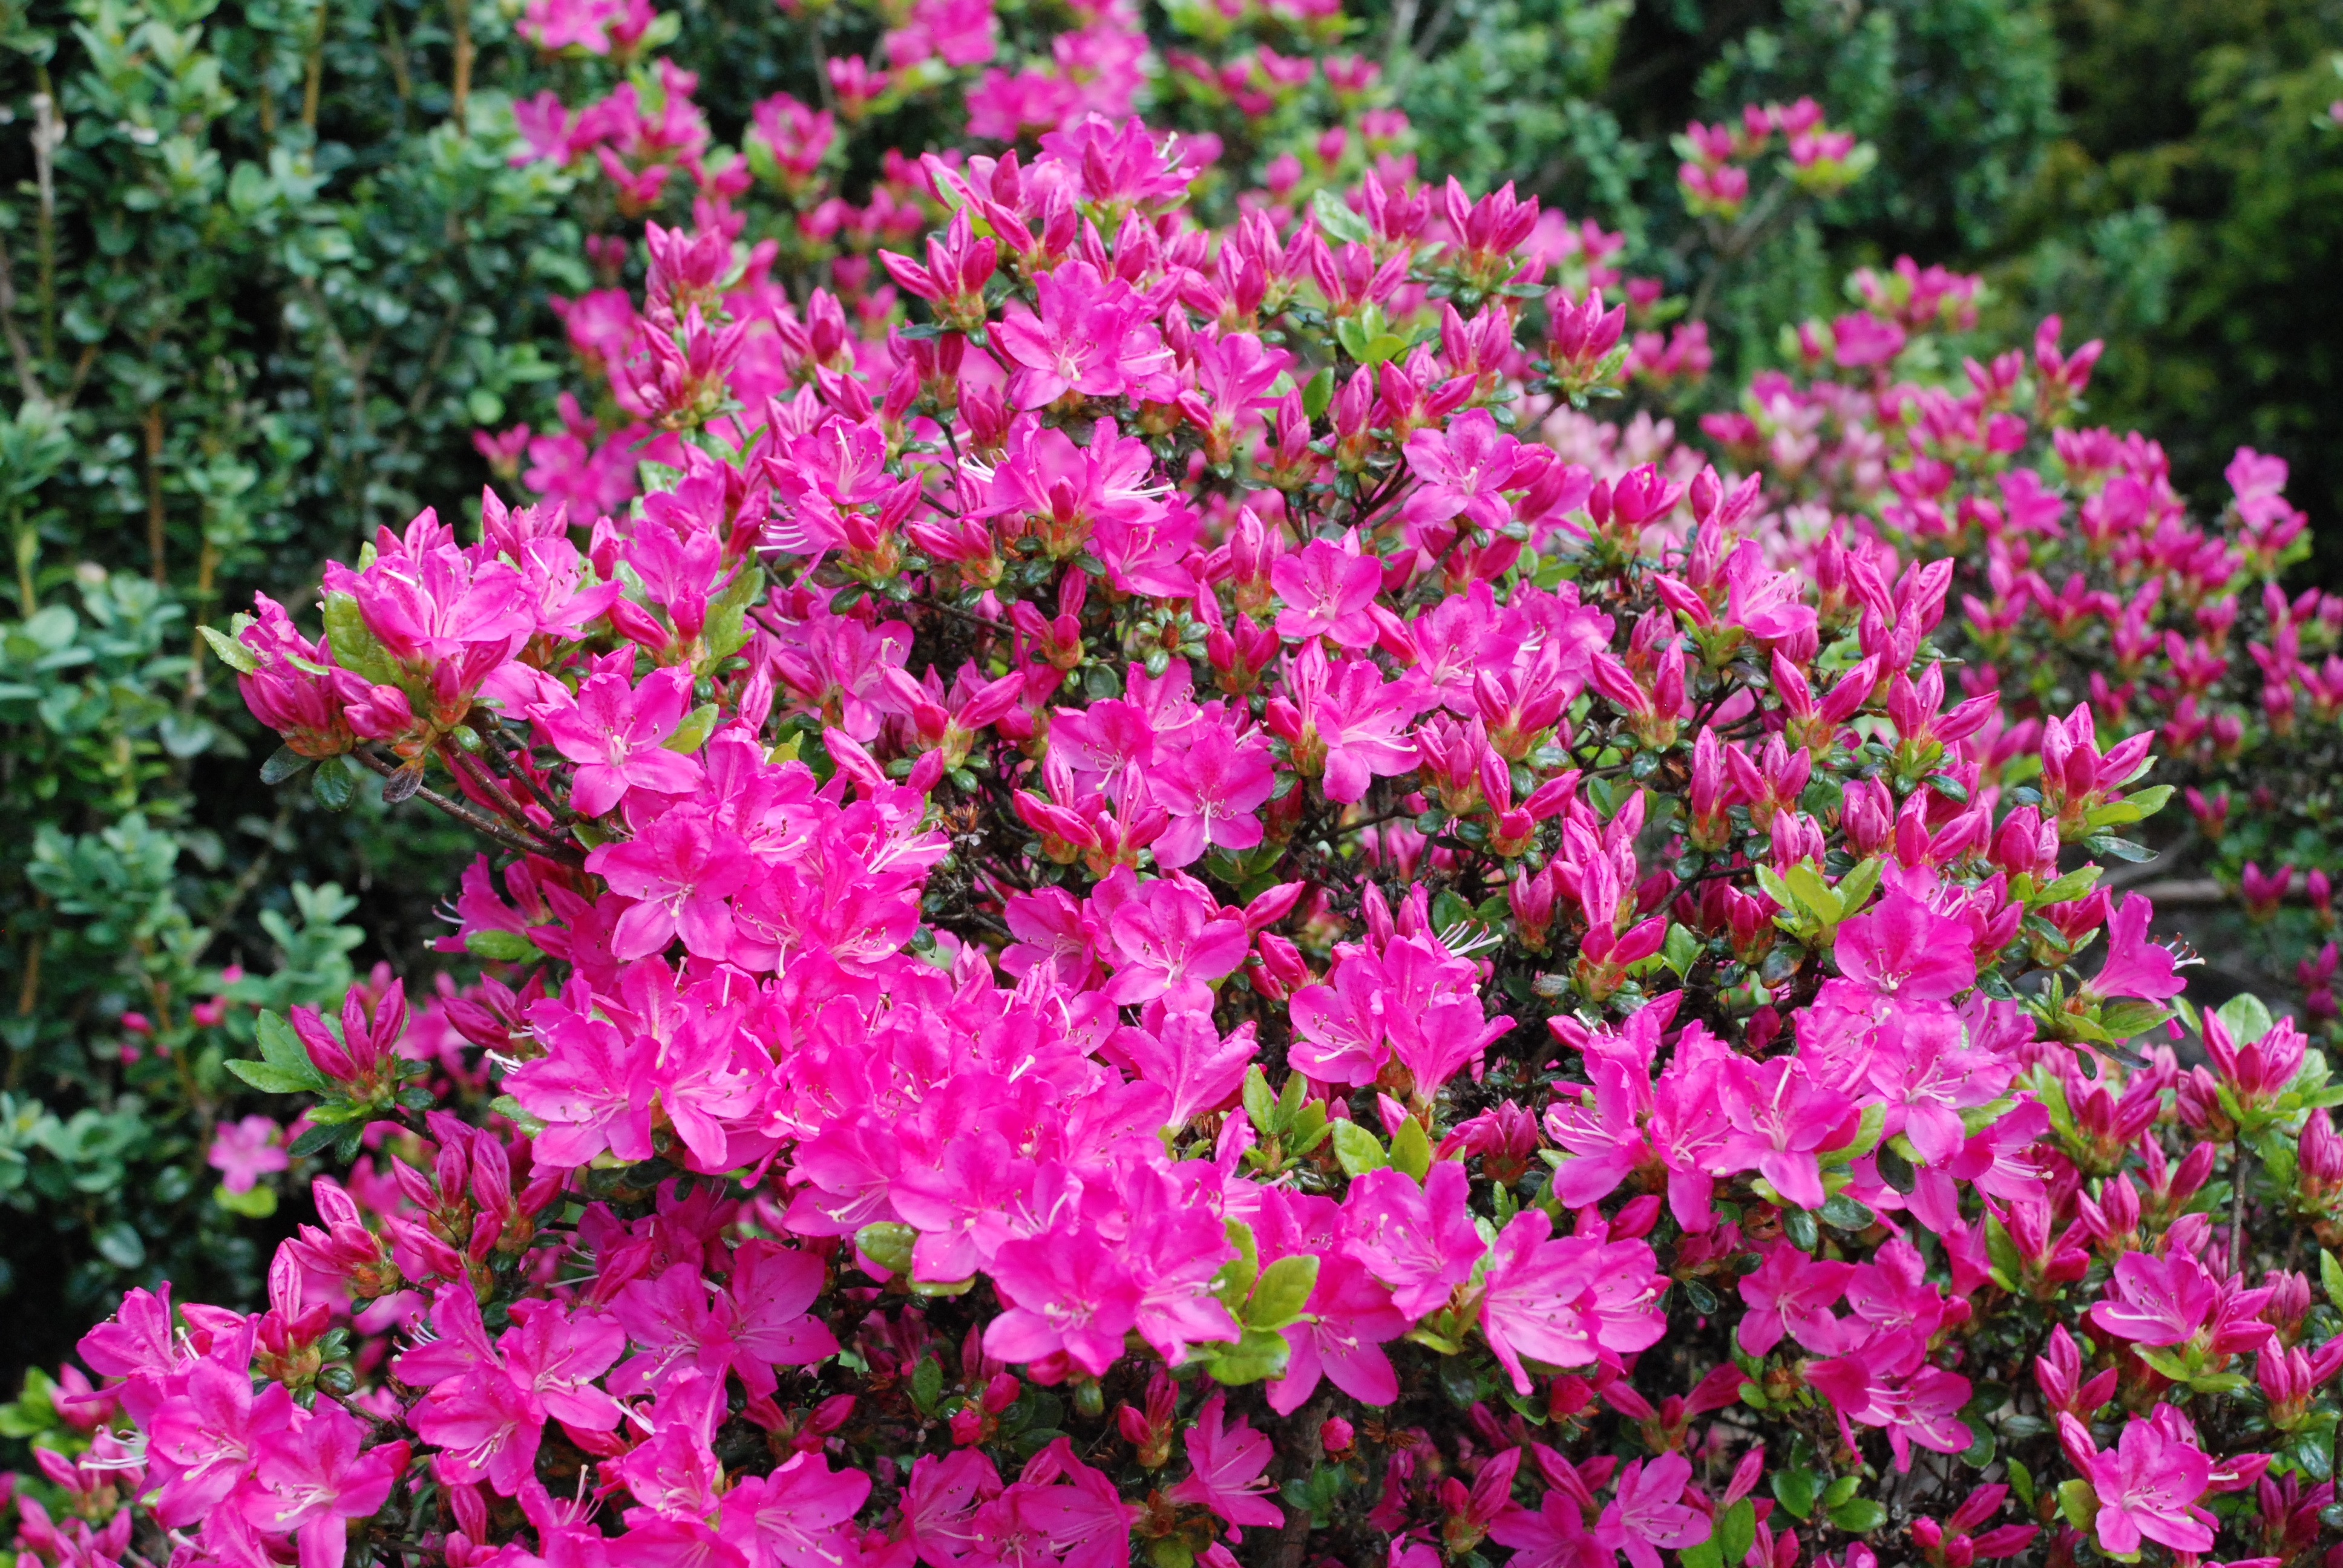
nature, plant, flower, evergreen, botany, pink, flora, flowers, shrub, rhododendron, azalea, flowering plant, annual plant, woody plant, land plant